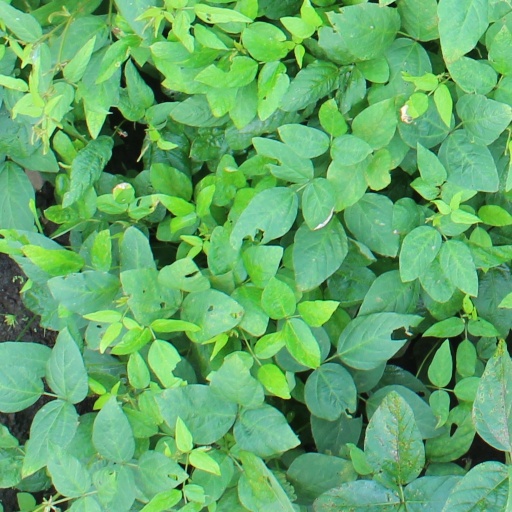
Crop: soybean